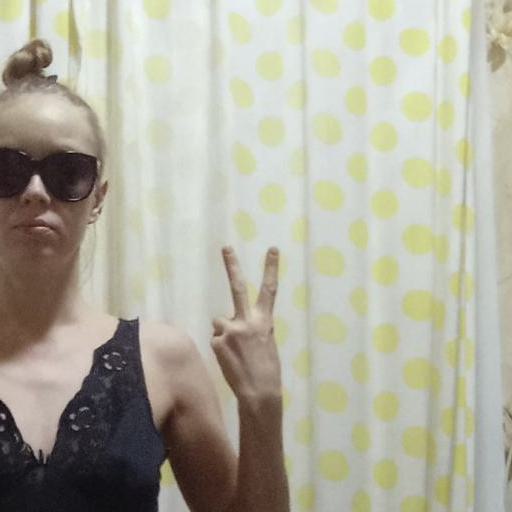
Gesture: peace_inverted